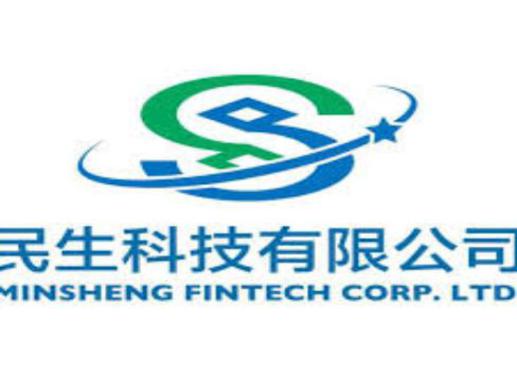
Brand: minsheng
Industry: Others